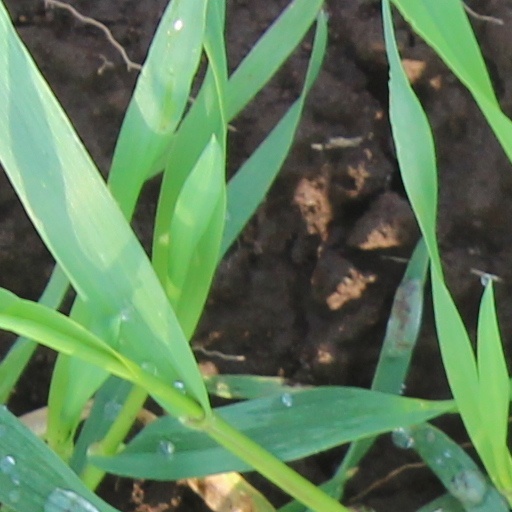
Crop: wheat